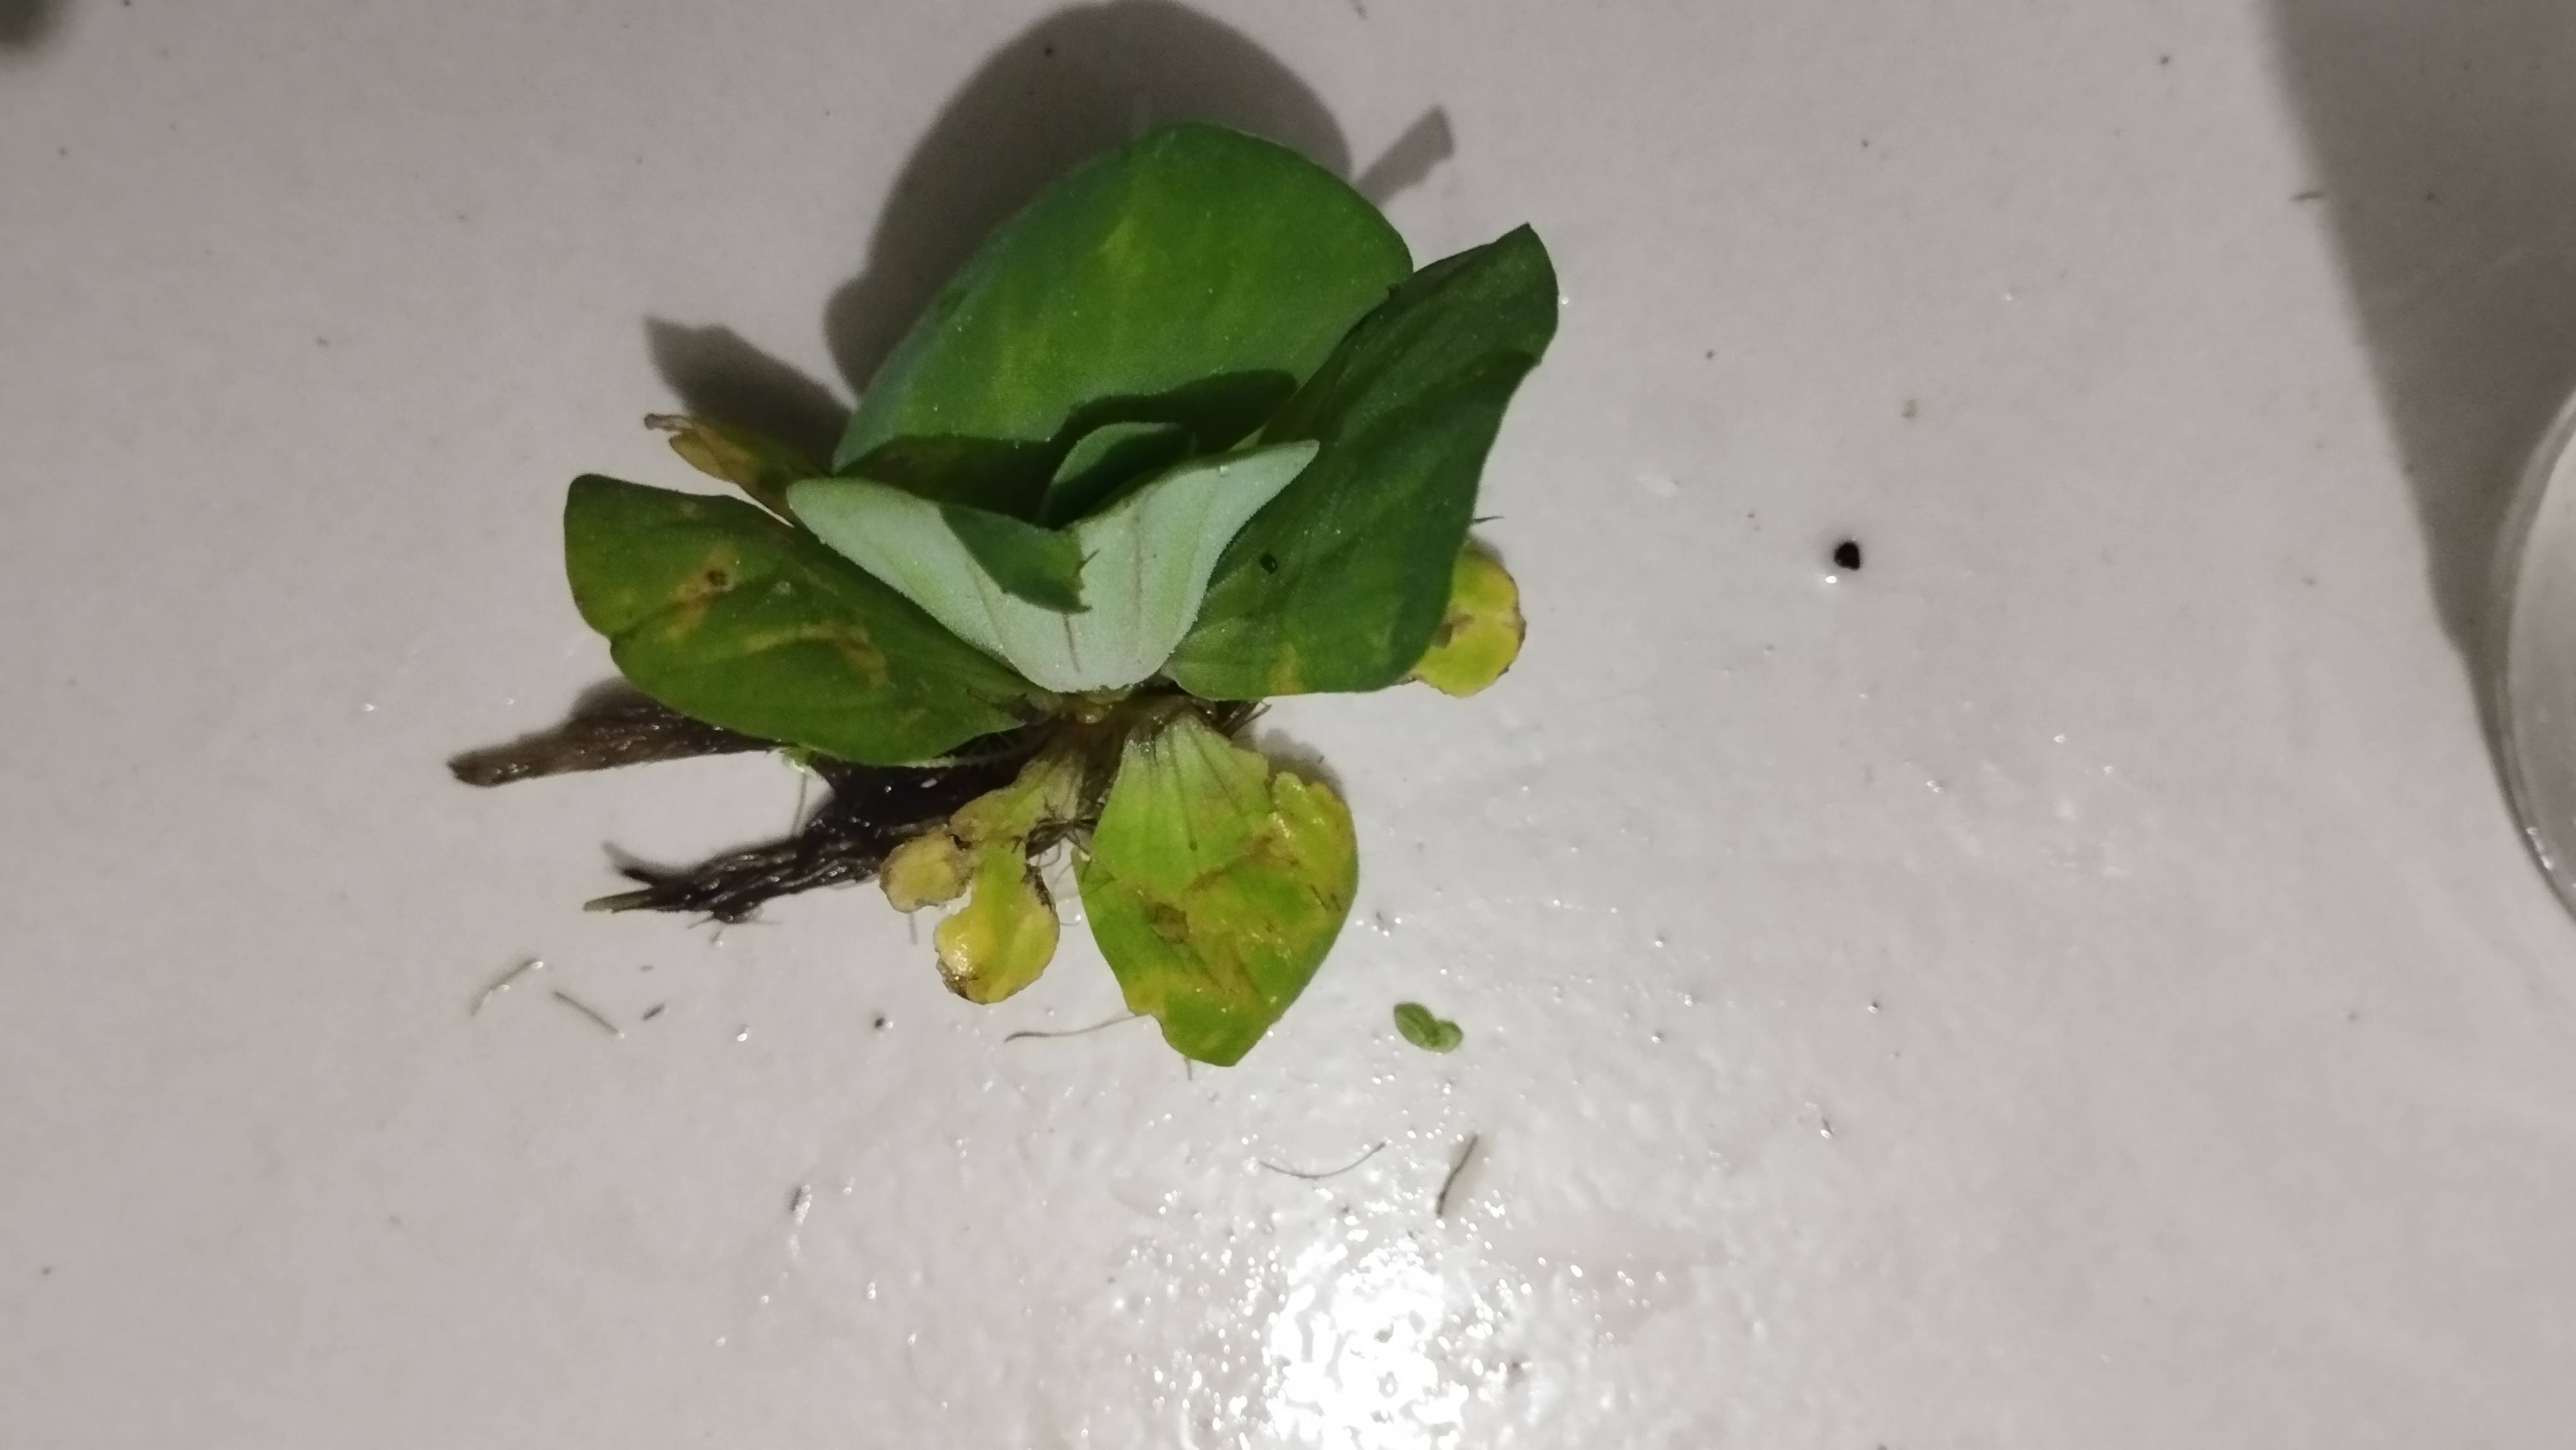
Species: Water Lettuce (Pistia stratiotes)